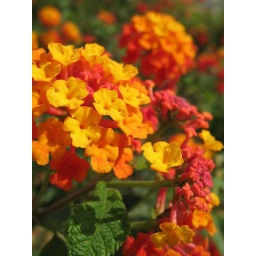
These bushes are in flower everywhere at the moment, in these colours mostly, but also pink, white and purple.